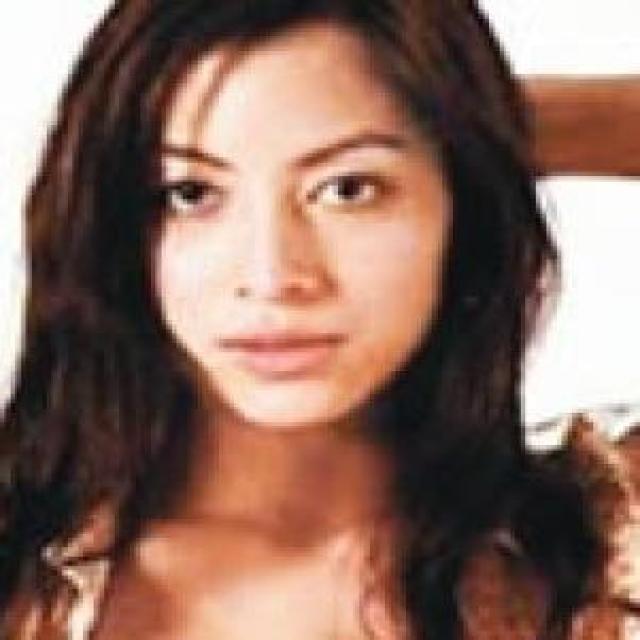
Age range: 21-44